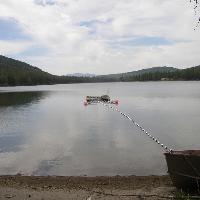
Weather: cloudy or overcast